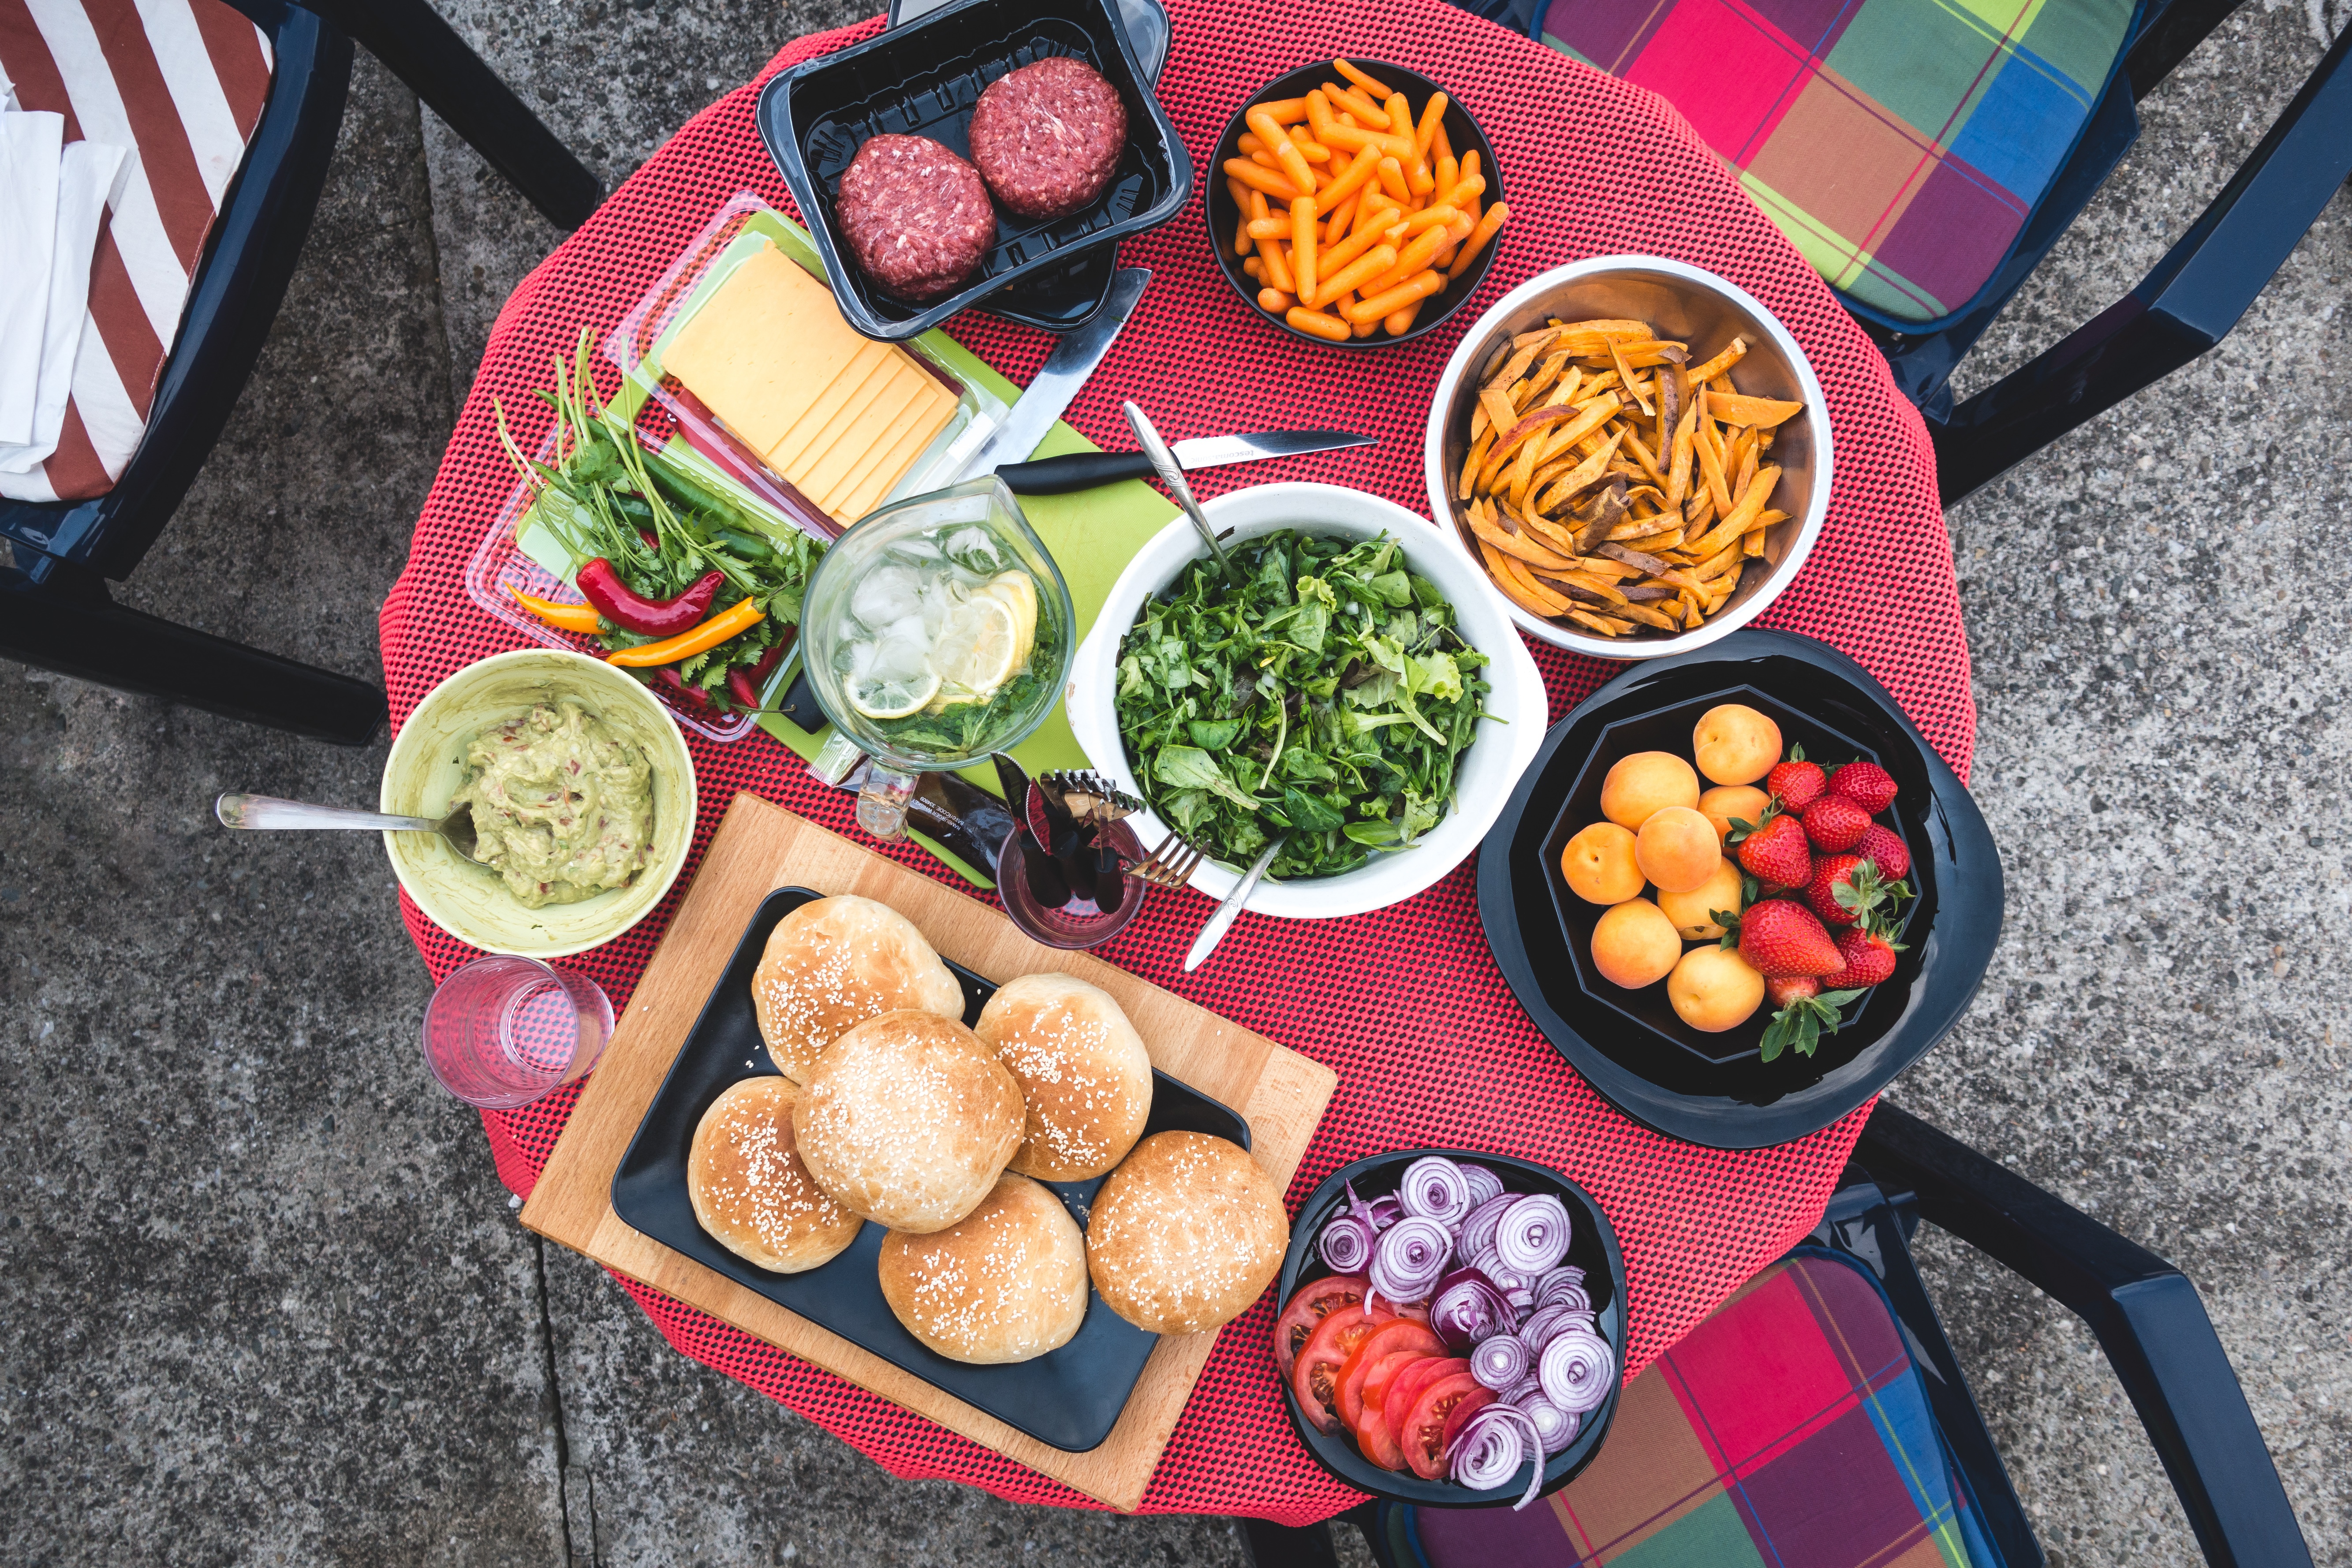
dish, food, cuisine, meal, ingredient, lunch, brunch, vegetarian food, produce, breakfast, superfood, recipe, side dish, picnic, vegetable, meze, vegan nutrition, finger food, appetizer, indian cuisine, supper, falafel, salad